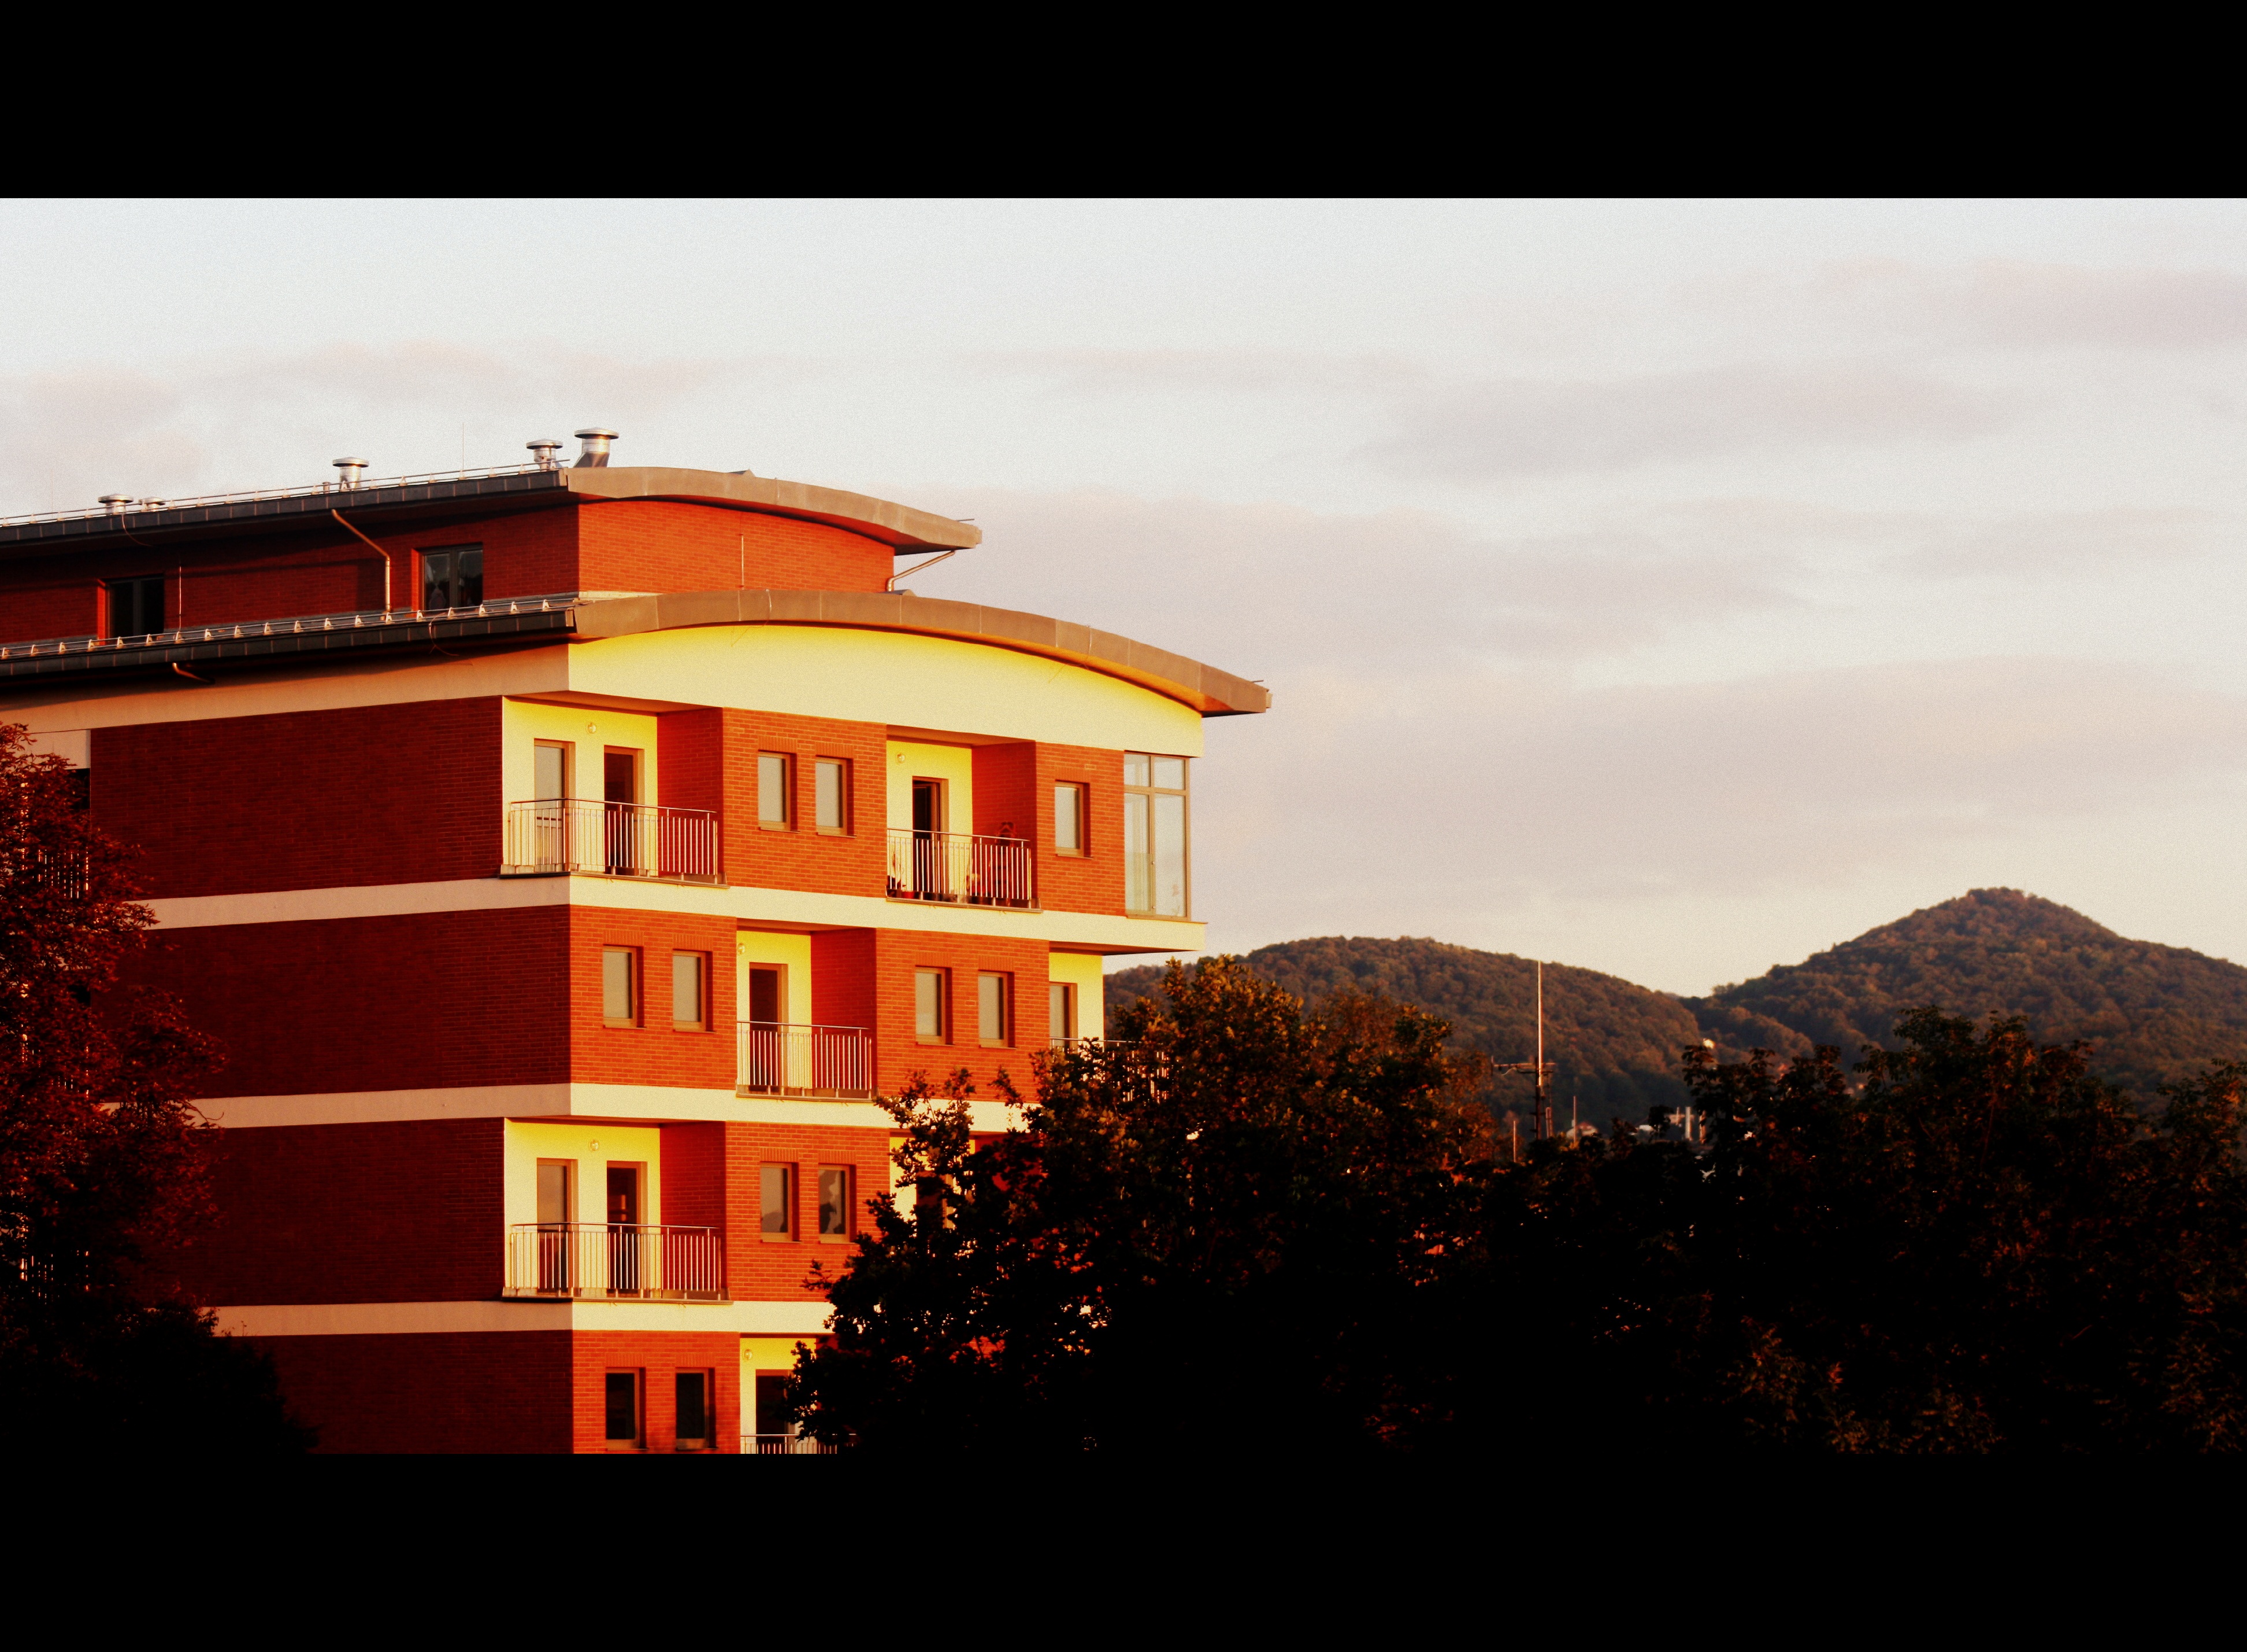
architecture, night, house, roof, balcony, dusk, evening, landmark